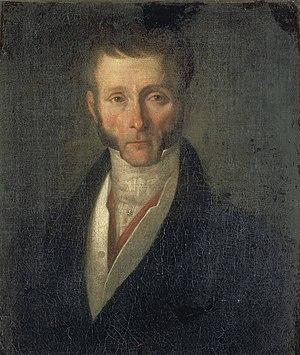
L’attentat de la rue Nicaise, également connu sous le nom de « conspiration de la machine infernale », est un attentat, qui a eu lieu le 3 nivôse an IX, à 20 heures, dû à une conjuration royaliste, visant à assassiner Napoléon Bonaparte, Premier Consul de France depuis le coup d'État du 18 brumaire, à Paris le 9 novembre 1799.
La chute de Robespierre est consécutive à une série d'événements qui se sont déroulés du 8 thermidor an II vers midi, au 10 thermidor vers deux heures du matin et qui ont abouti au renversement de Robespierre et des robespierristes. Ils marquent la fin du régime de la Terreur.